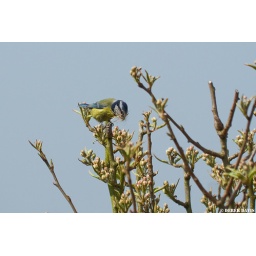
These blue tit's are building a nest, hence the branches/leaves in the mouth.